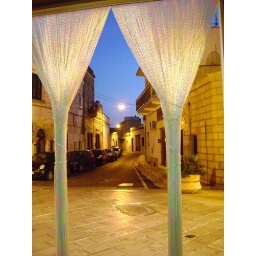
Hanging door beads are illuminated by the warm glow of street lights reflecting off sandstone buildings